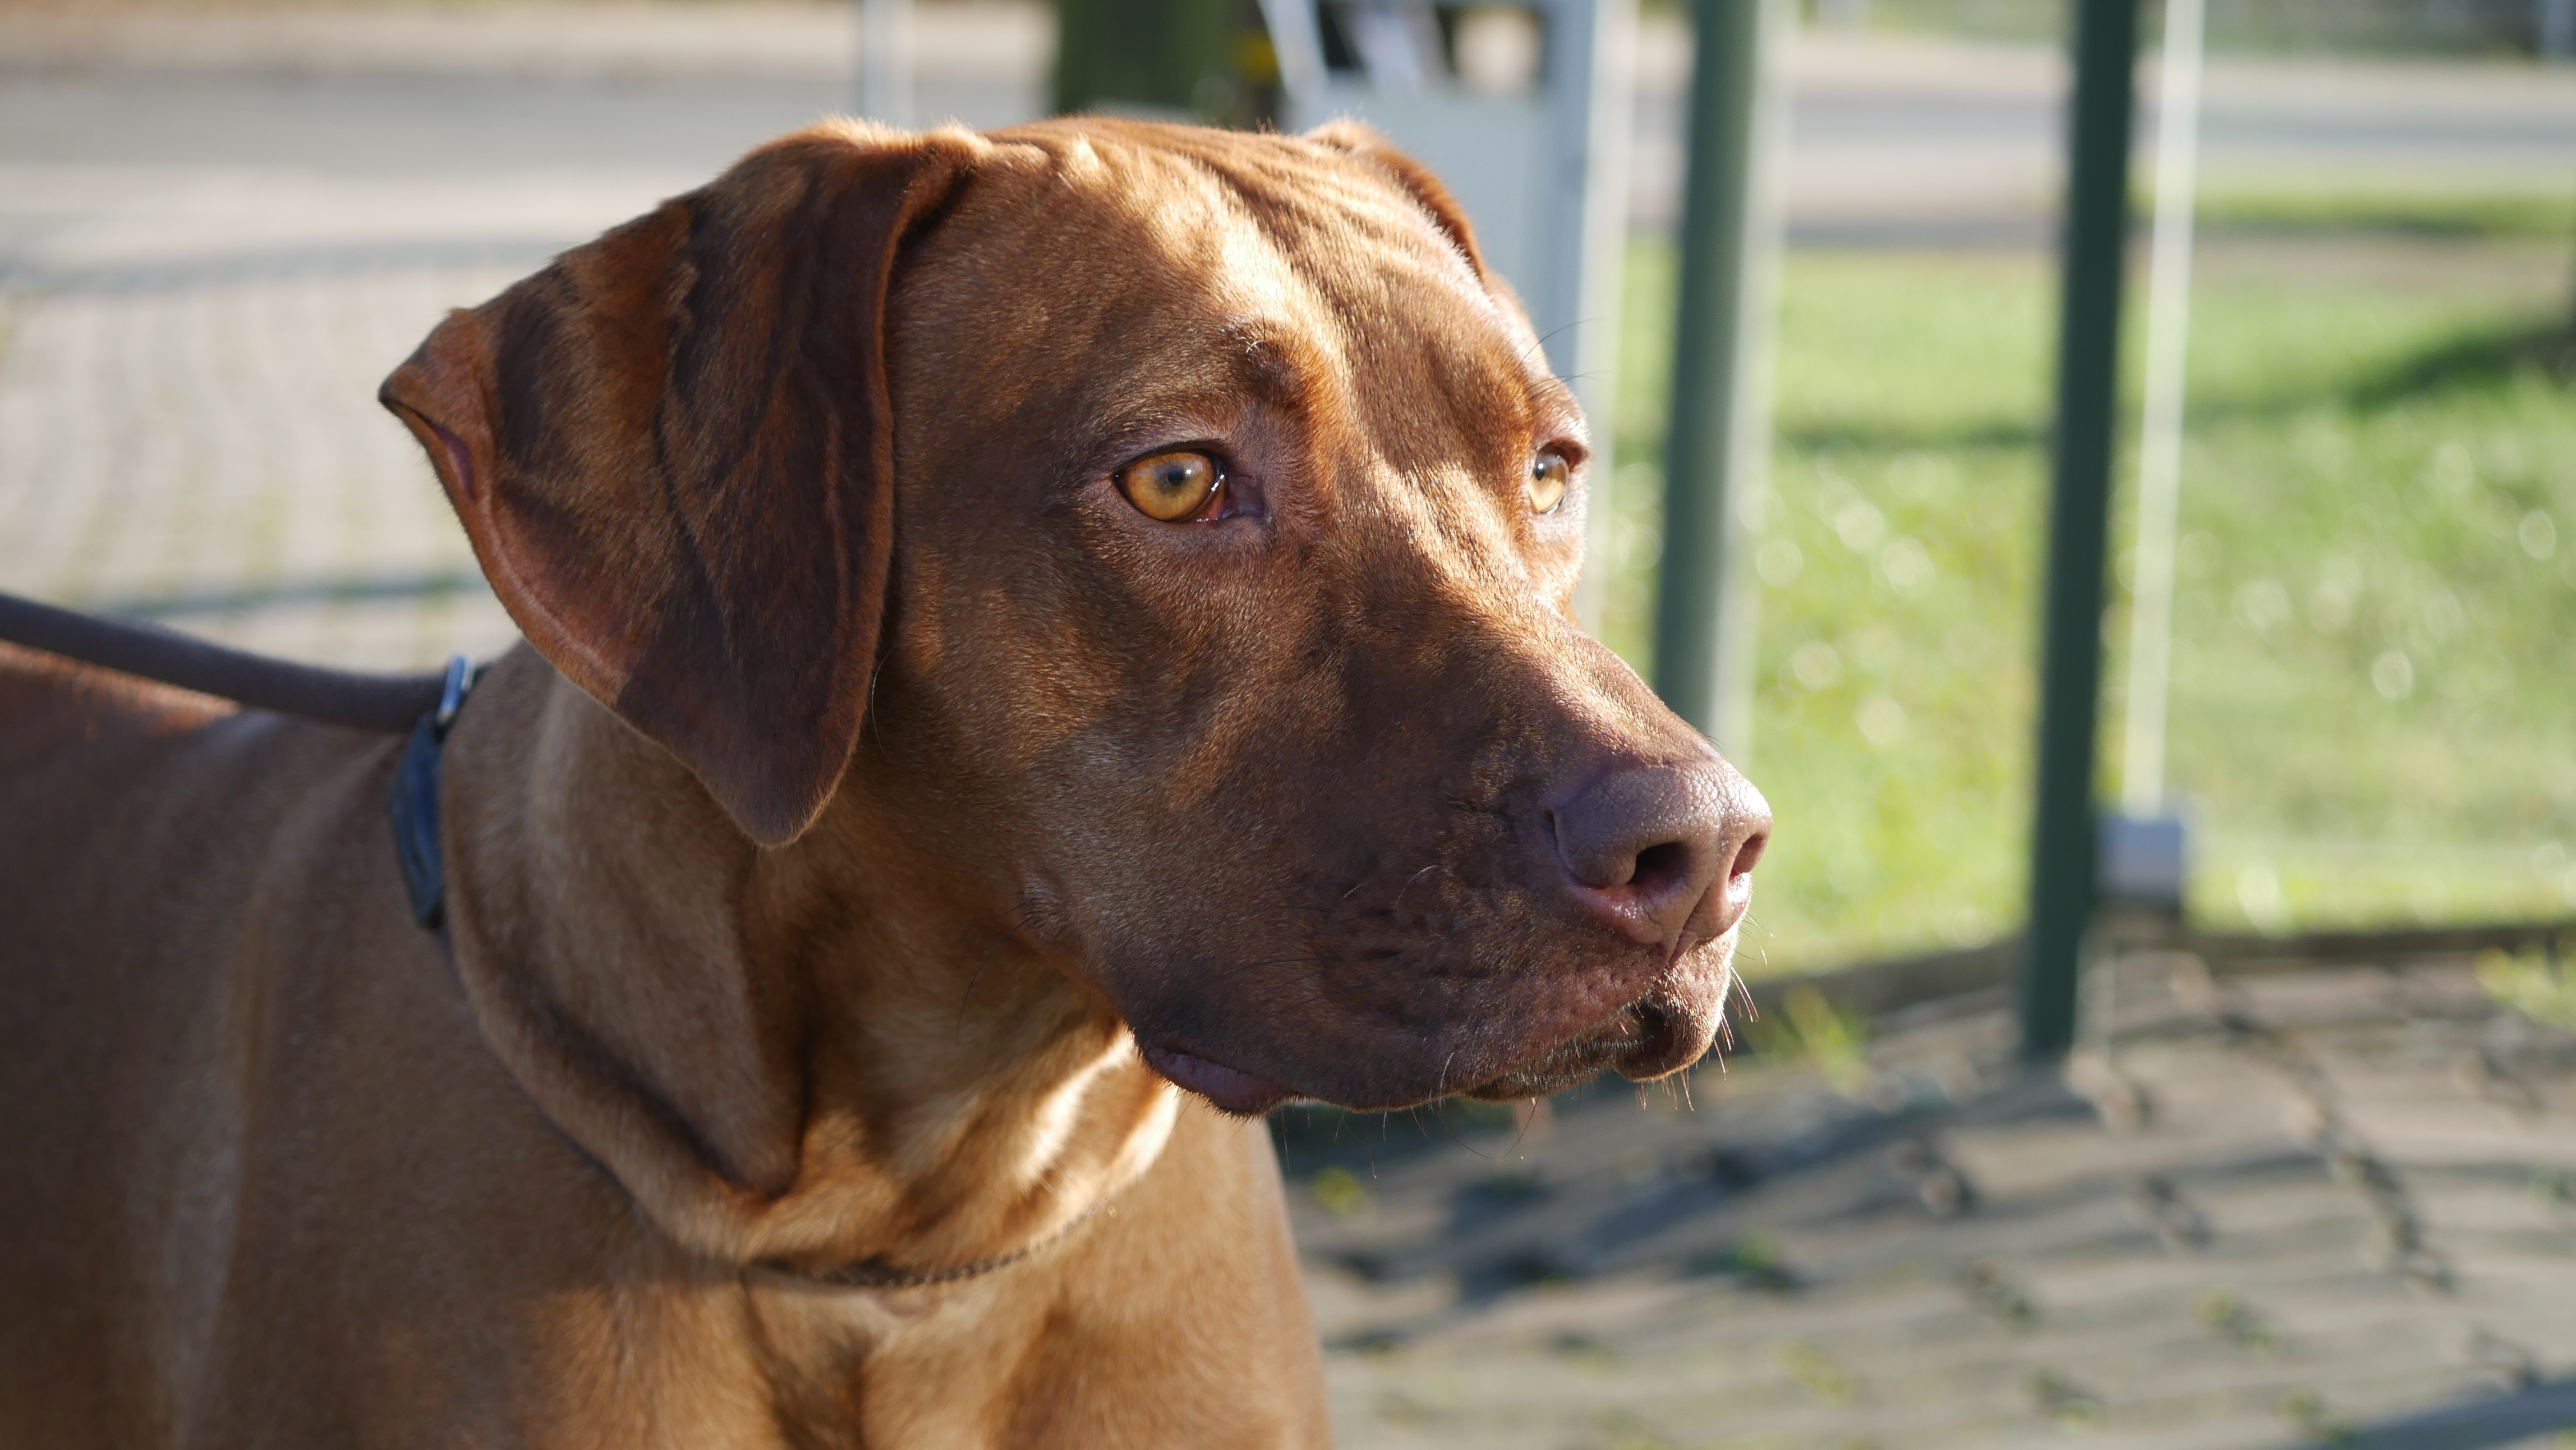
puppy, dog, pet, brown, mammal, race, head, vertebrate, labrador retriever, dog breed, guard dog, rhodesian ridgeback, dog like mammal